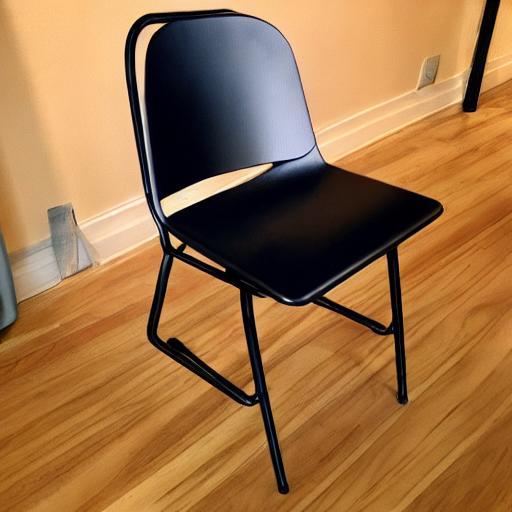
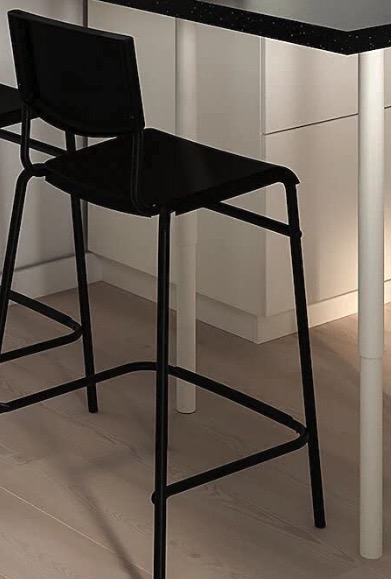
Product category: stool
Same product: no